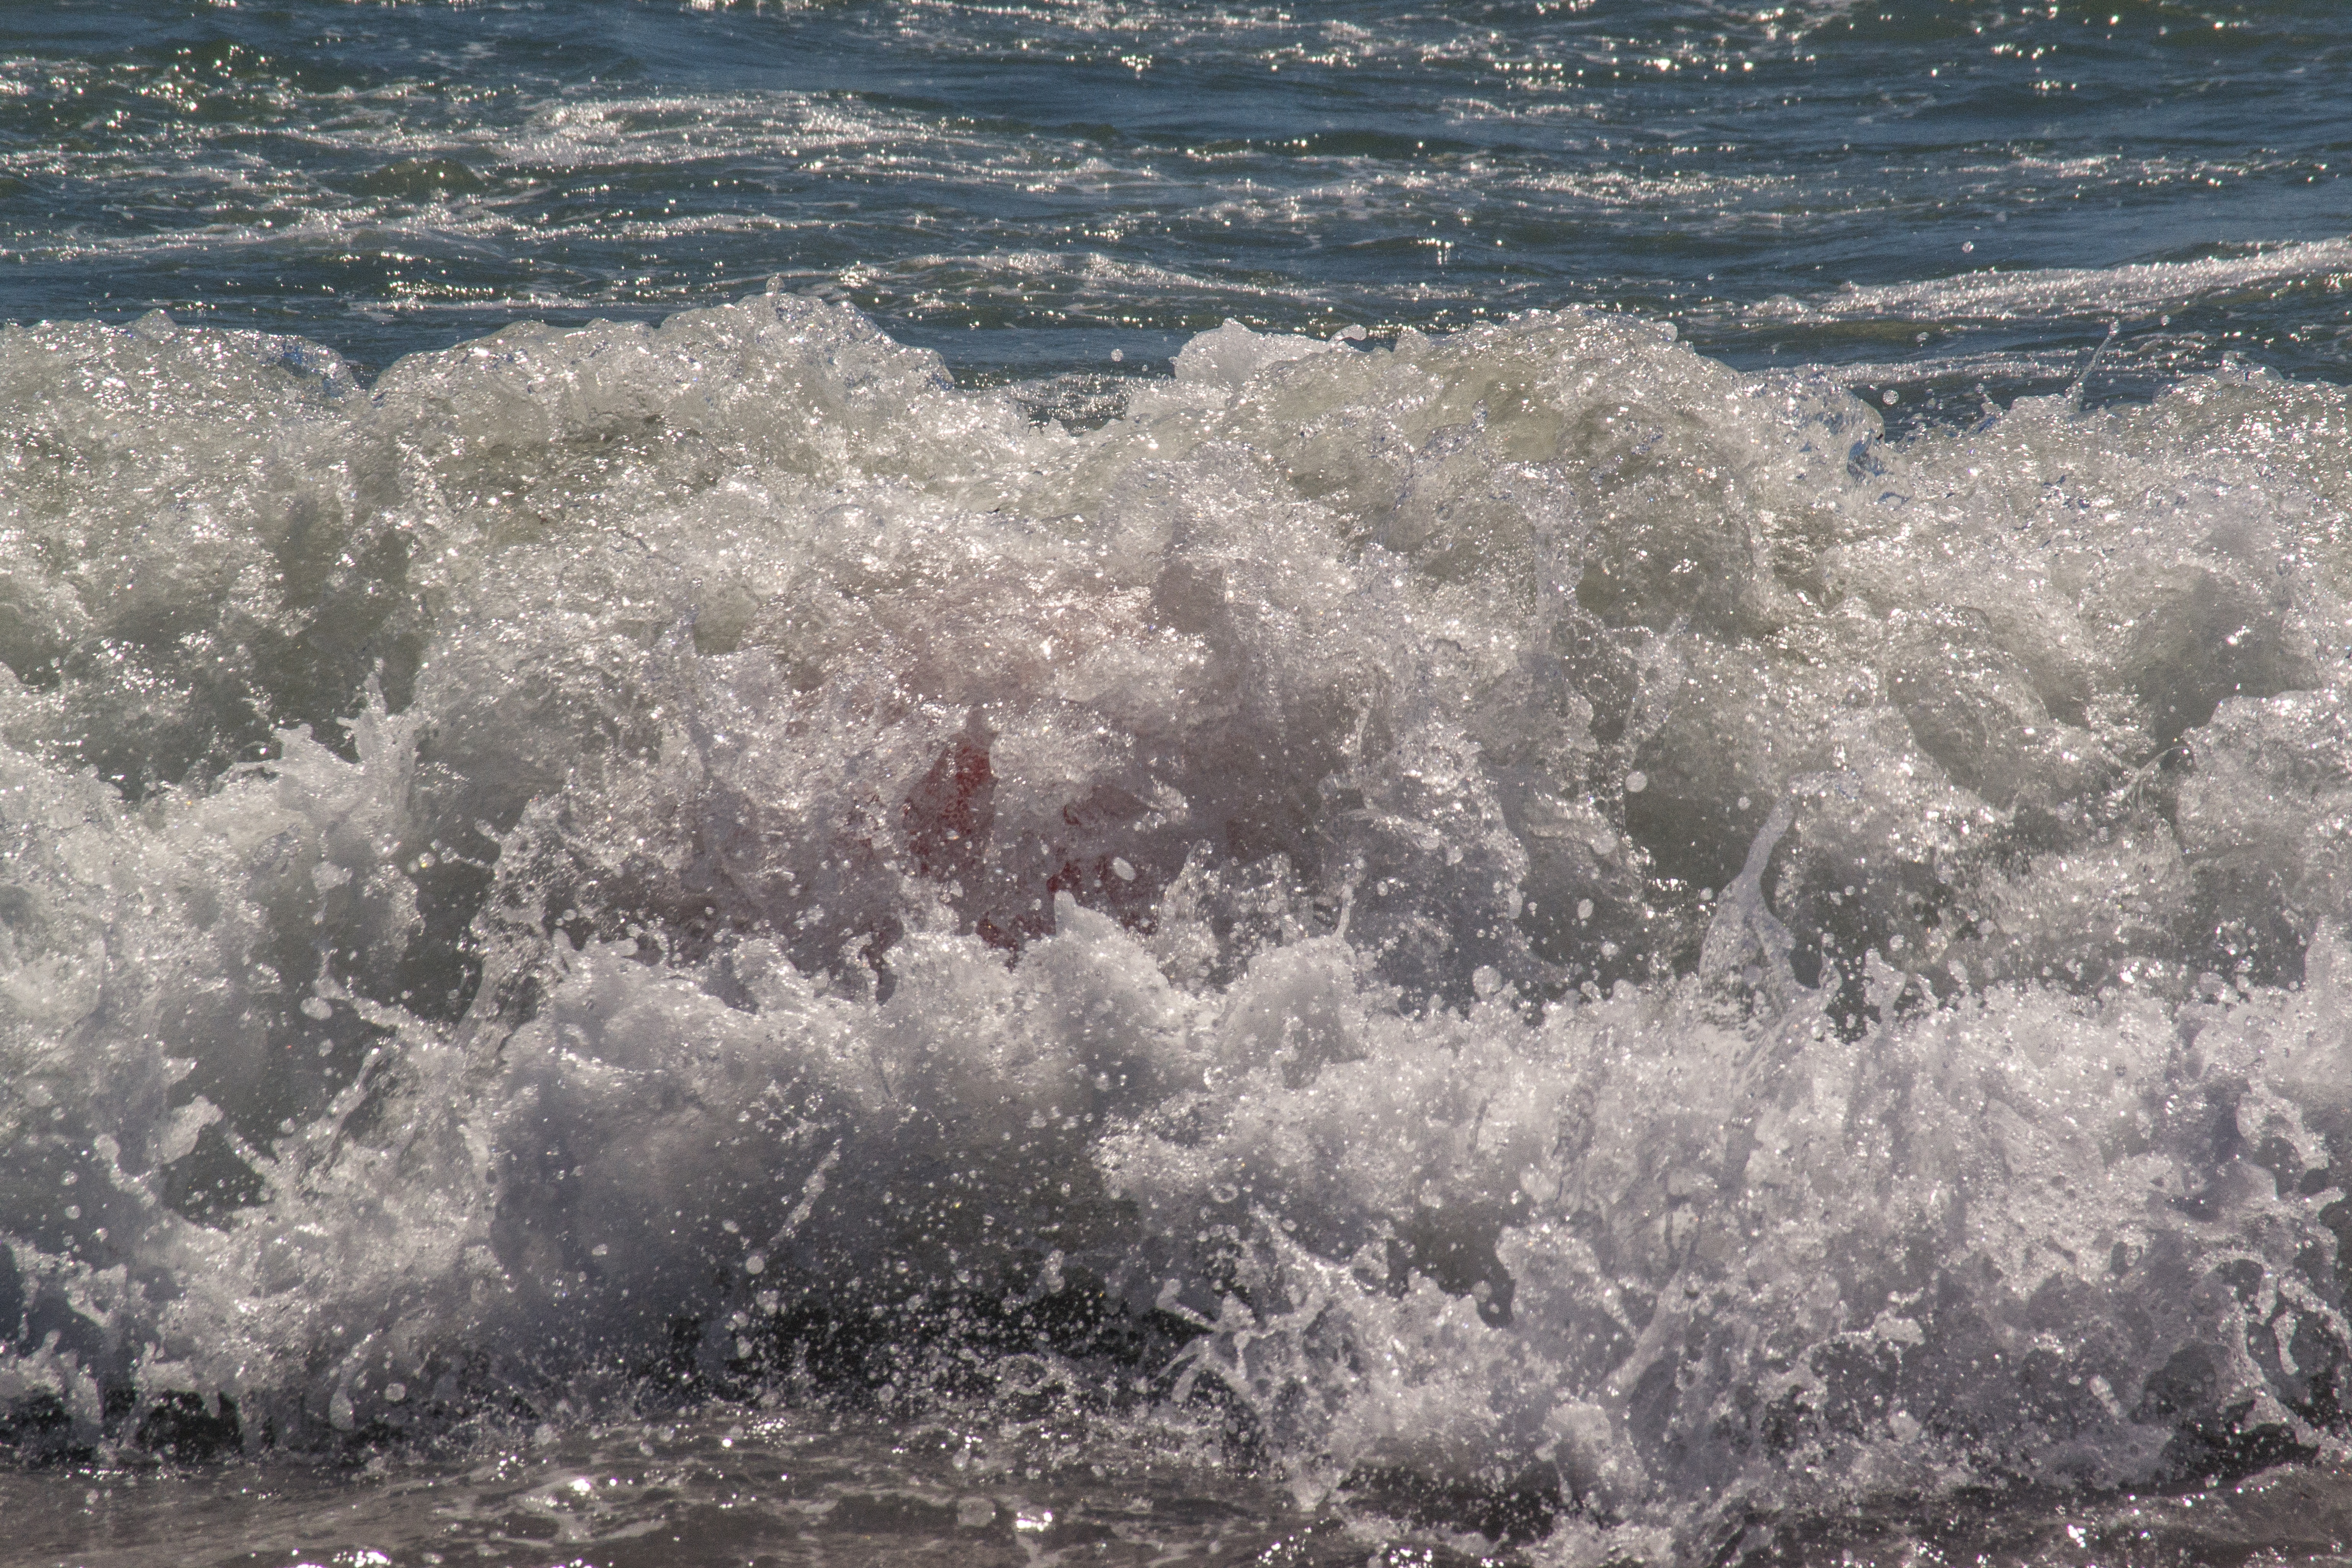
beach, sea, coast, water, ocean, droplet, liquid, white, shore, wave, wind, frost, river, motion, seaside, clear, environment, flow, splash, color, seascape, weather, fresh, clean, rapid, blue, bubble, energy, transparent, waves, purity, pure, refreshing, freezing, clean water, waves crashing, atmospheric phenomenon, geological phenomenon, wind wave